St. Petersburg, Florida

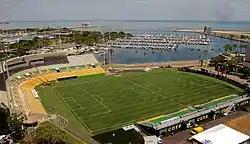
The newly renovated Al Lang Stadium for the Tampa Bay Rowdies

There are various other smaller art galleries and entertainment venues, especially in the downtown area, which has seen a boom in development since the mid-1990s; these include the Mahaffey Theater complex, American Stage (an equity regional theater), The Coliseum, Palladium Theatre, the Arts Center, and the Florida Craftsmen Gallery.